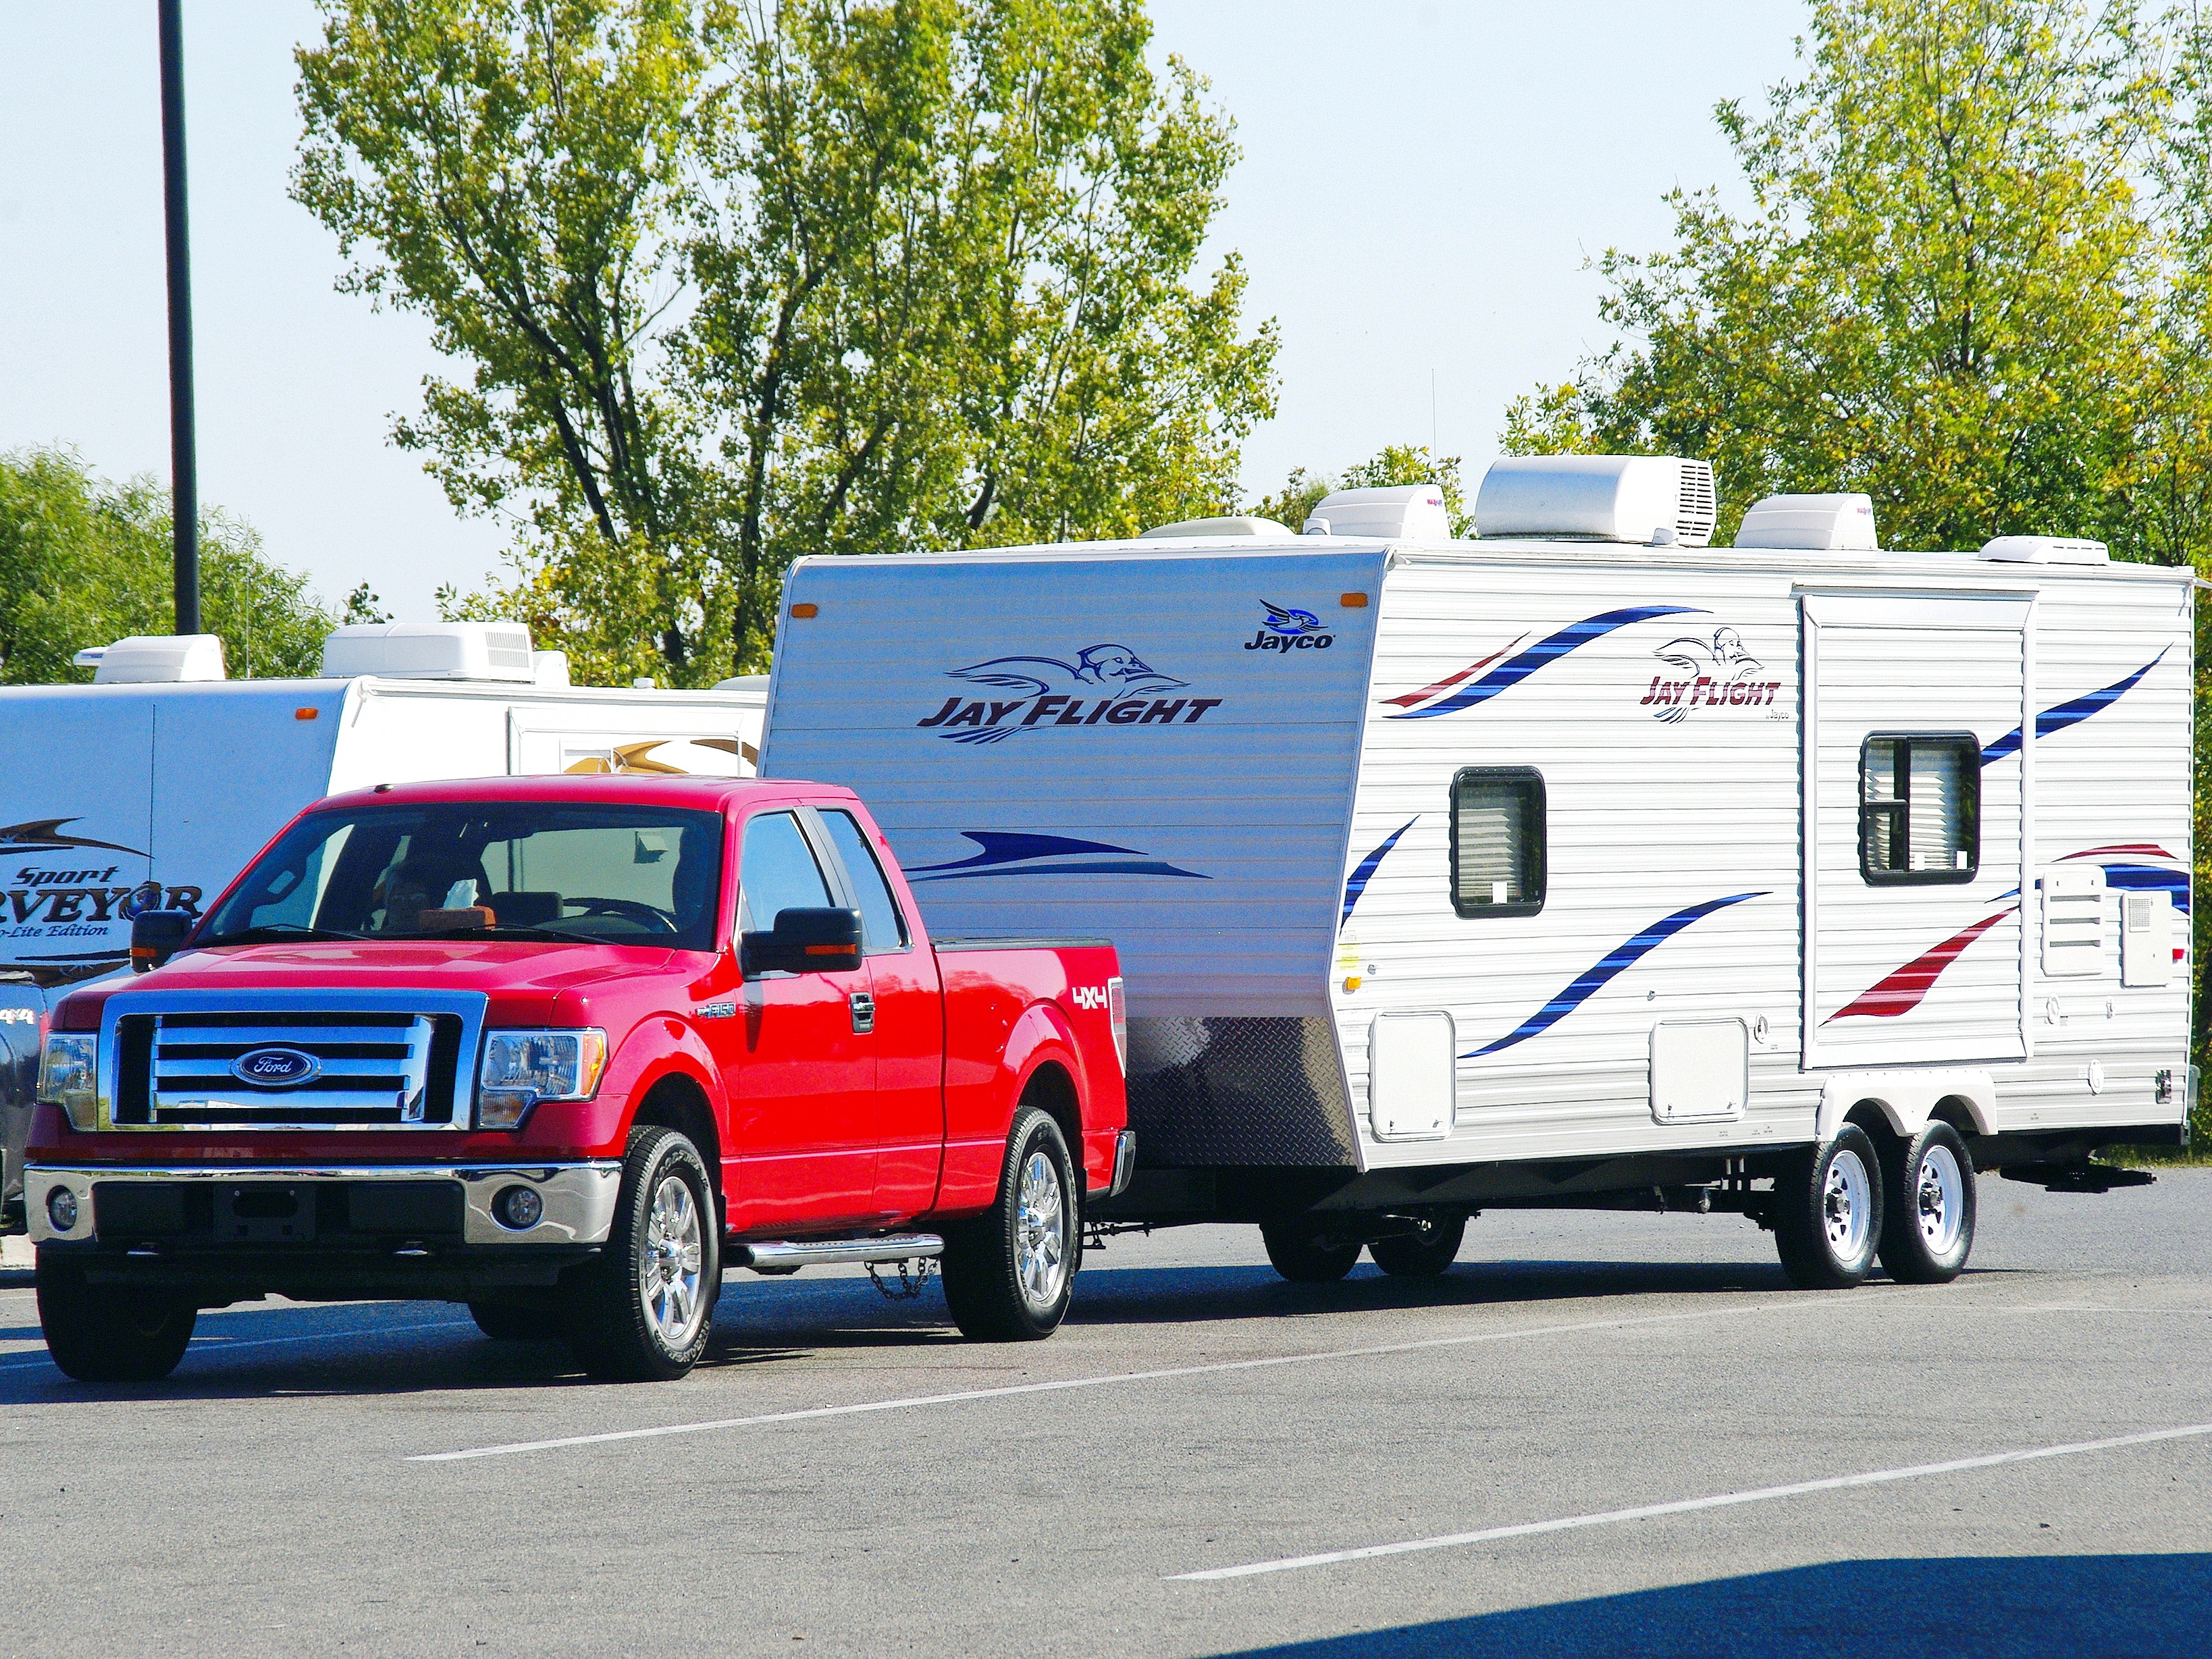
traffic, car, truck, vehicle, holiday, motor vehicle, canada, pickup, caravan, hitch, pickup truck, land vehicle, recreational vehicle, automobile make, automotive exterior